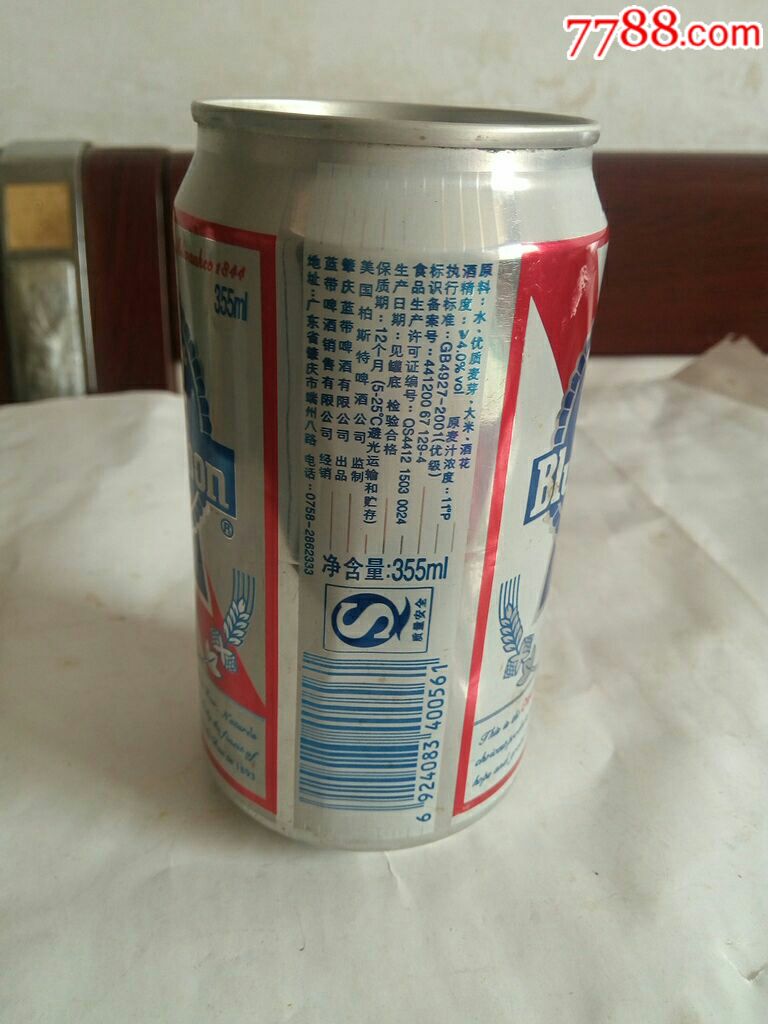
Label: metal